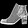
Label: Ankle boot